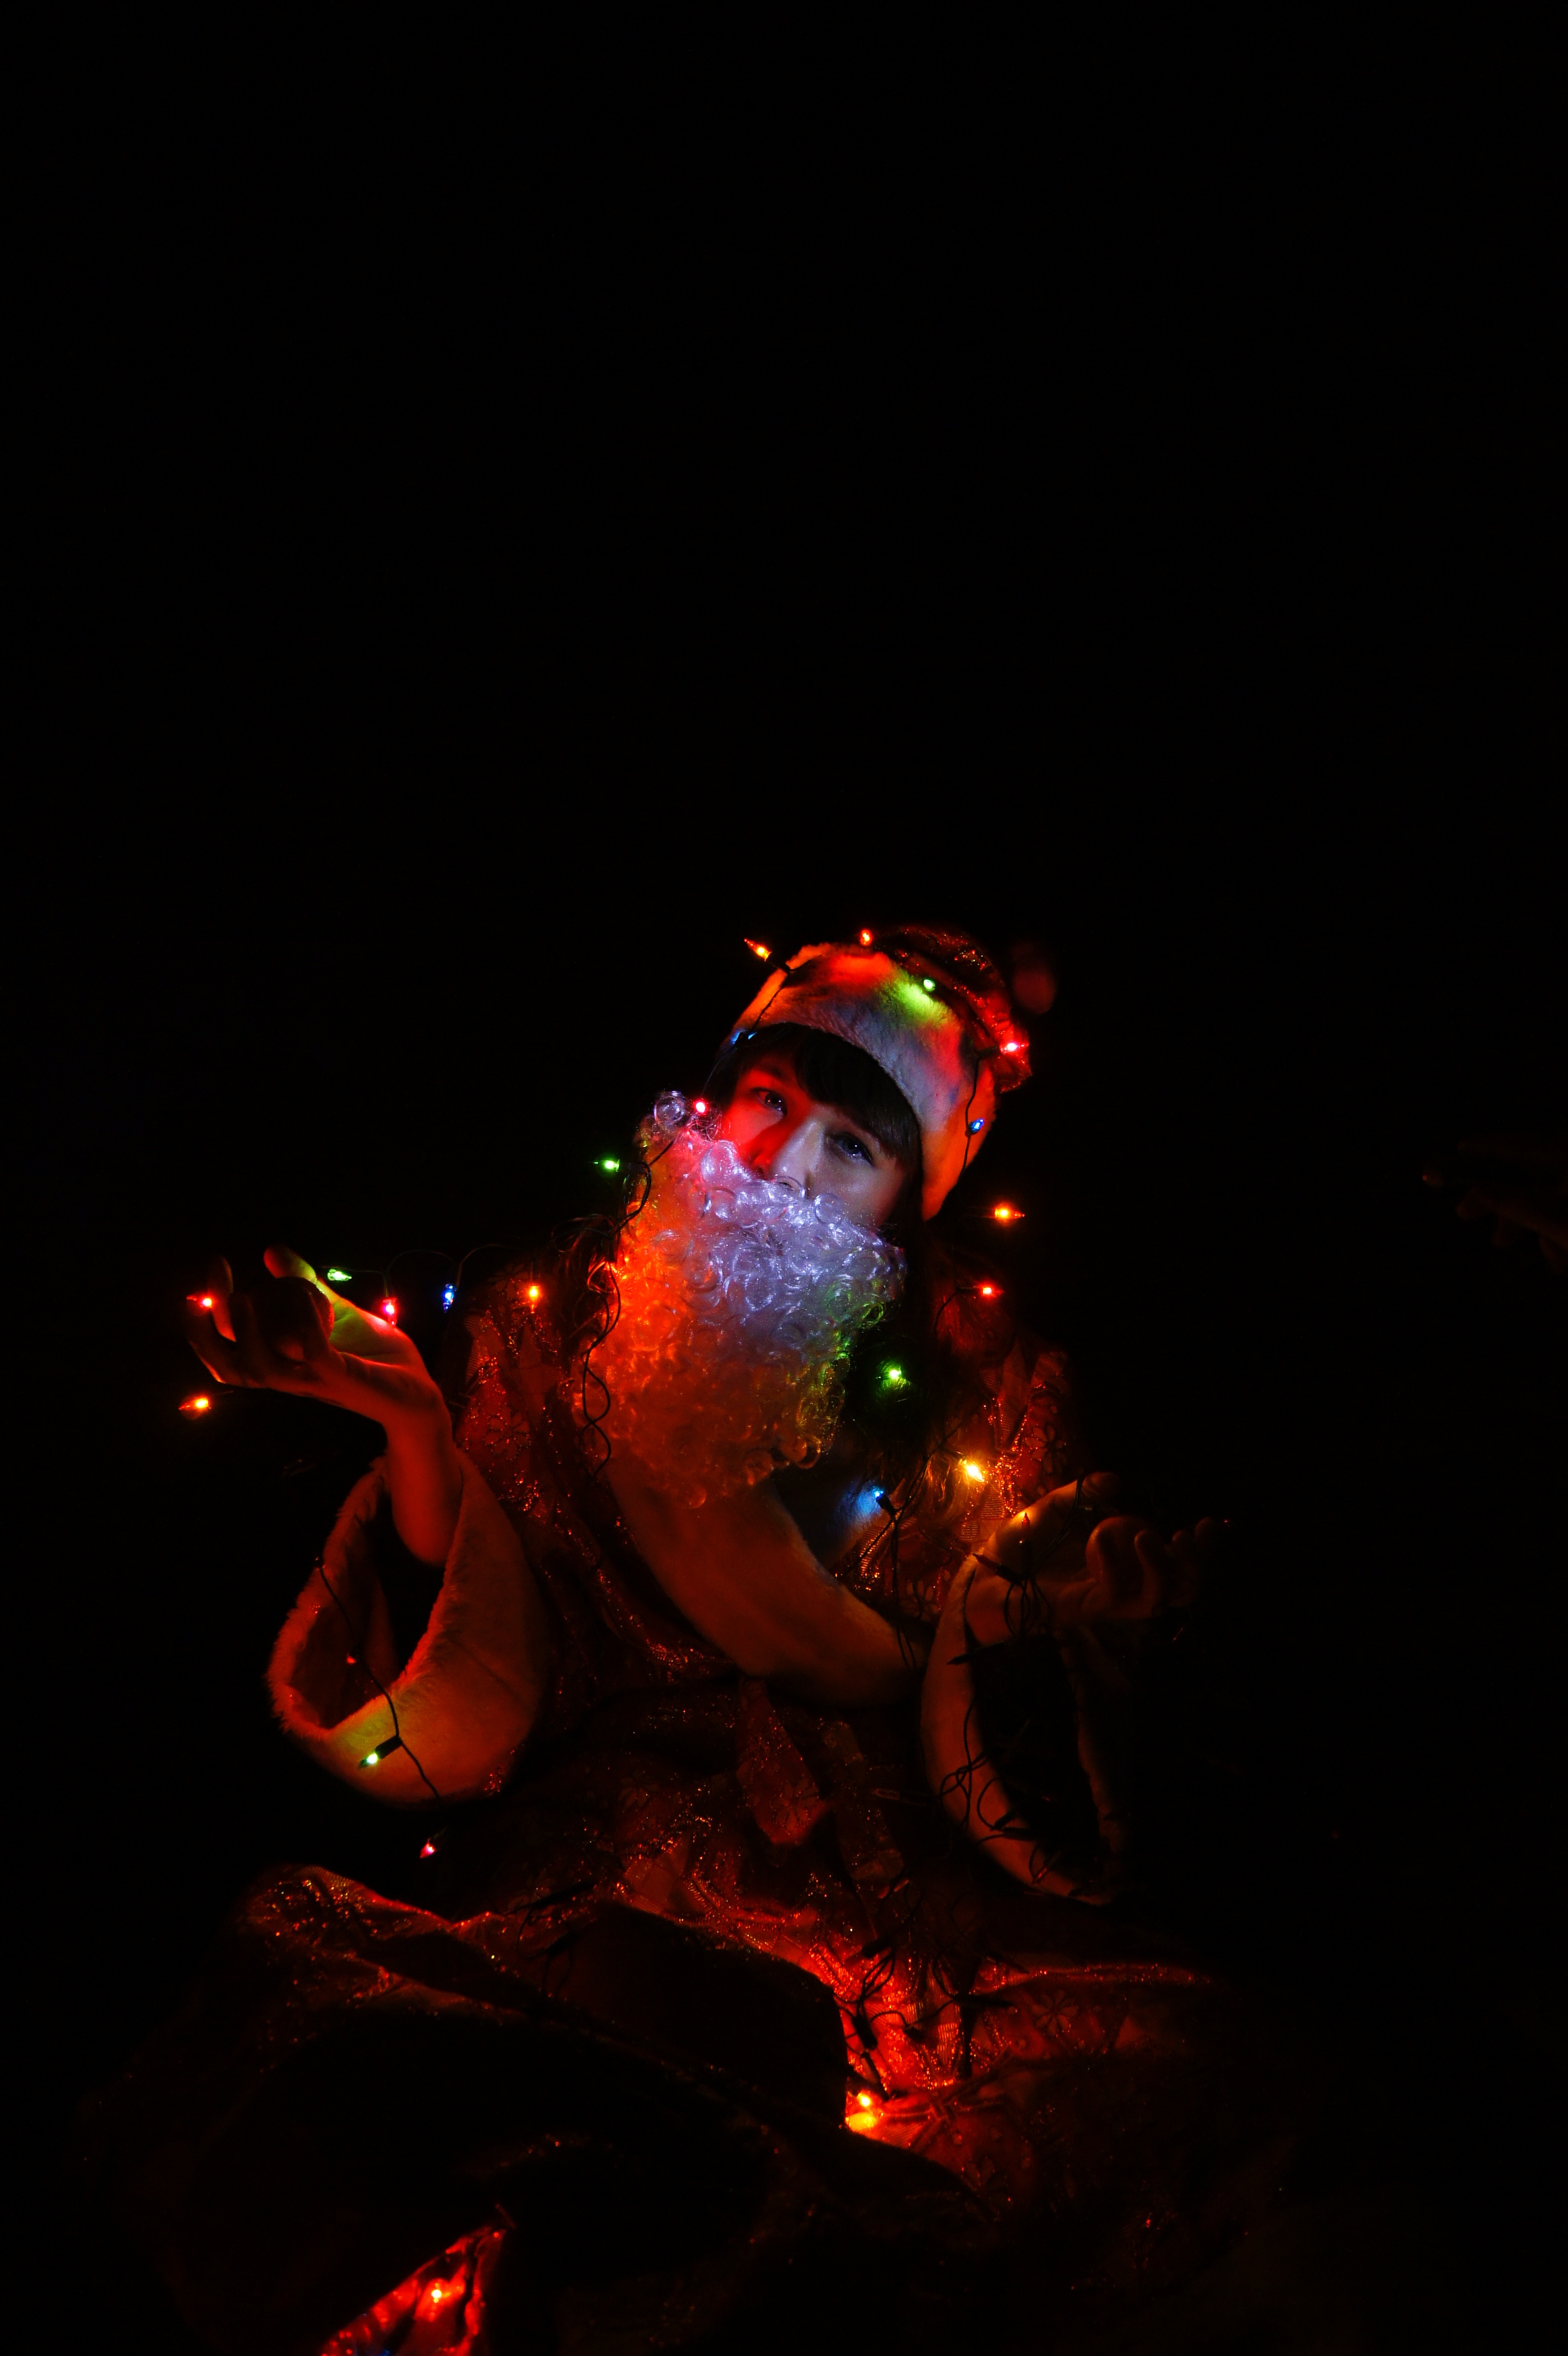
winter, light, night, red, color, holiday, flame, fire, darkness, christmas, beard, ornament, lights, idea, costume, dreams, surprise, swag, new year's eve, geological phenomenon